British occupation zone in Germany

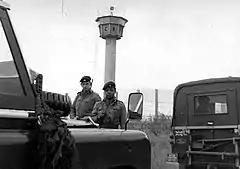
British Frontier Service patrol on the inner German border between Helmstedt and Wolfsburg in the early seventies.

In 1946 a short documentary film, "A Defeated People", made by the Crown Film Unit and directed by Humphrey Jennings, depicting the shattered state of Germany after the war. The film was one of the first to show the consequences of the war for ordinary German civilians and showed what needed to be done – both by the British zone and the German people themselves to build a better Germany from the ruins.